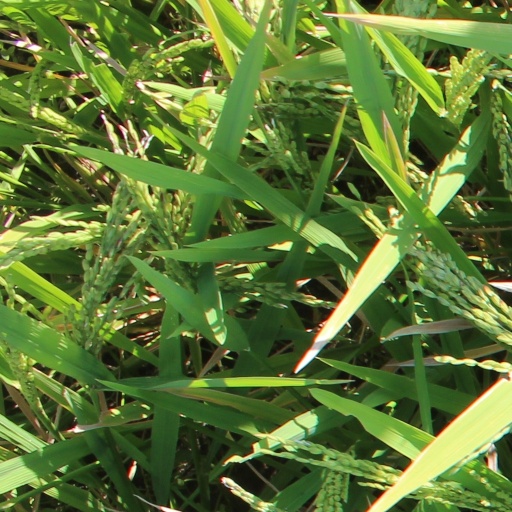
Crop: rice